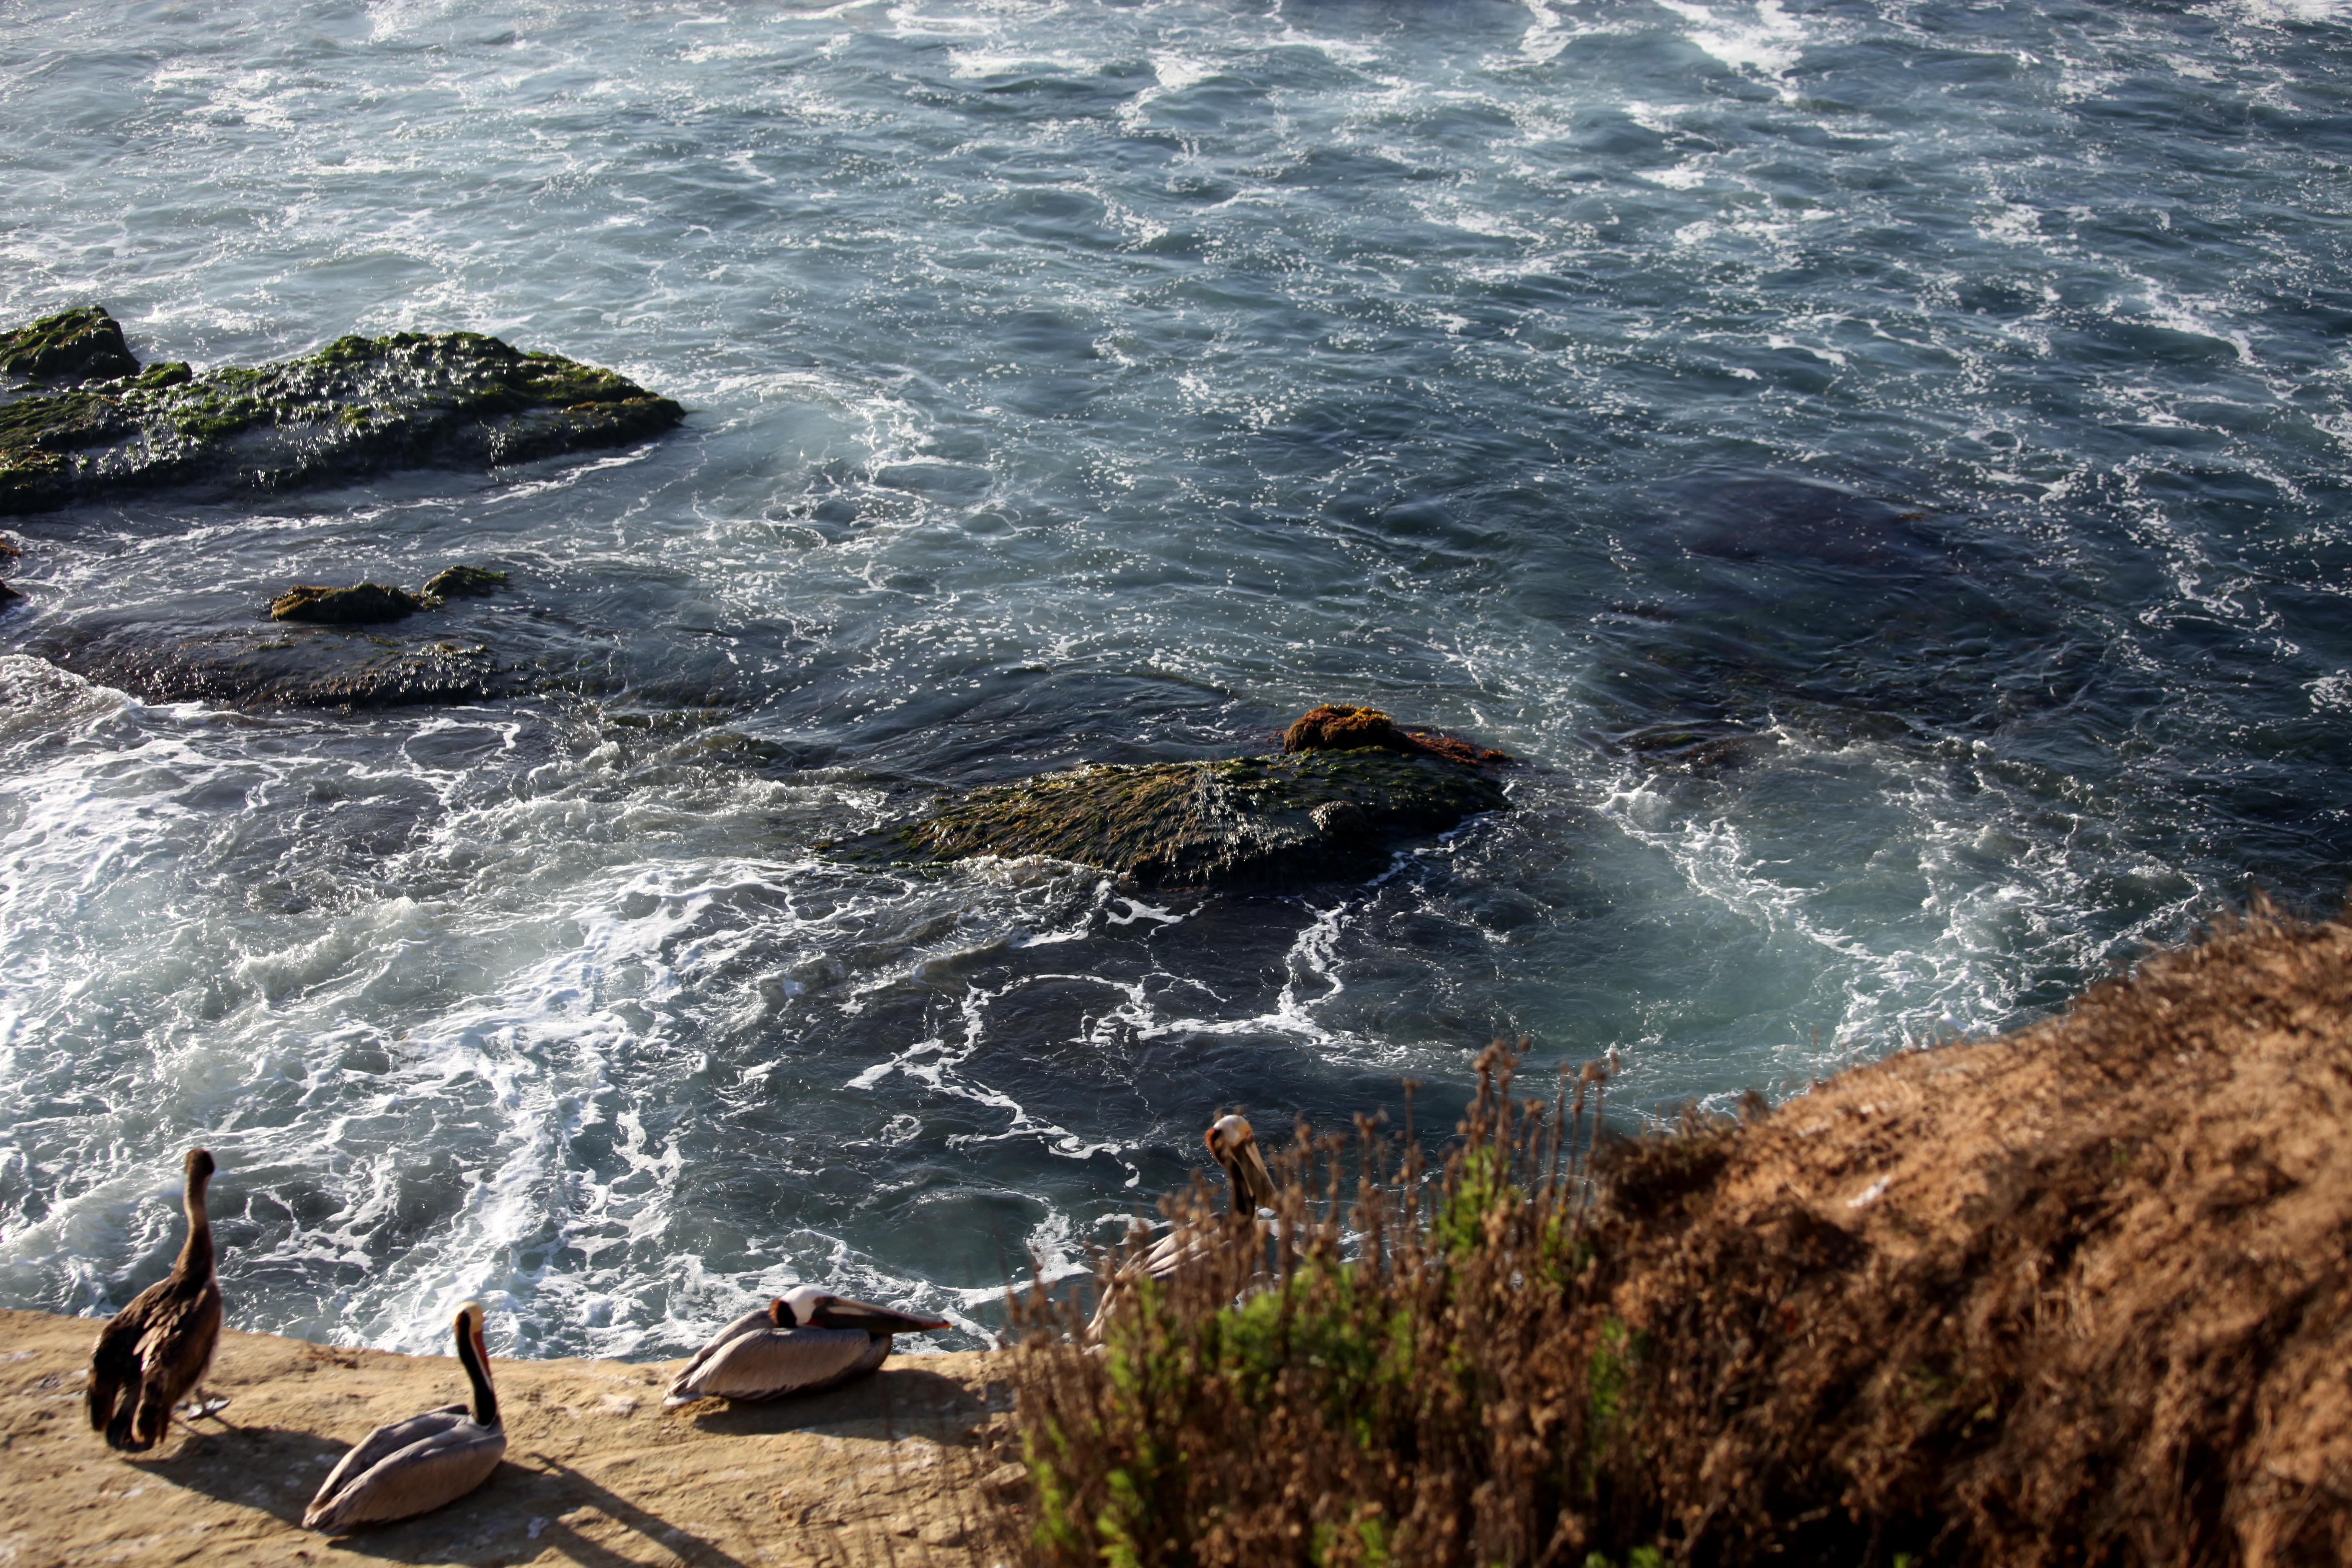
beach, sea, coast, water, nature, outdoor, rock, ocean, bird, shore, wave, pelican, cliff, cove, rapid, terrain, body of water, waves, publicdomain, pelecanidae, cape, wind wave